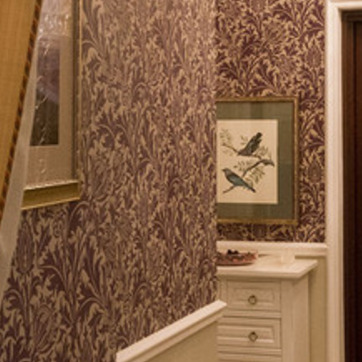
Material: wallpaper